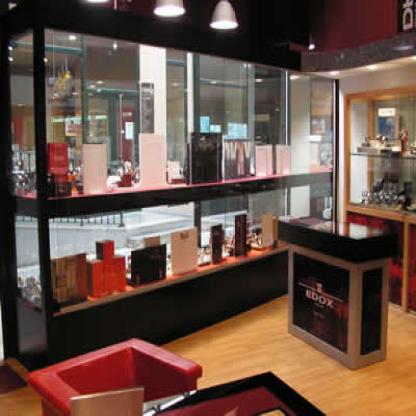
Scene: Indoor